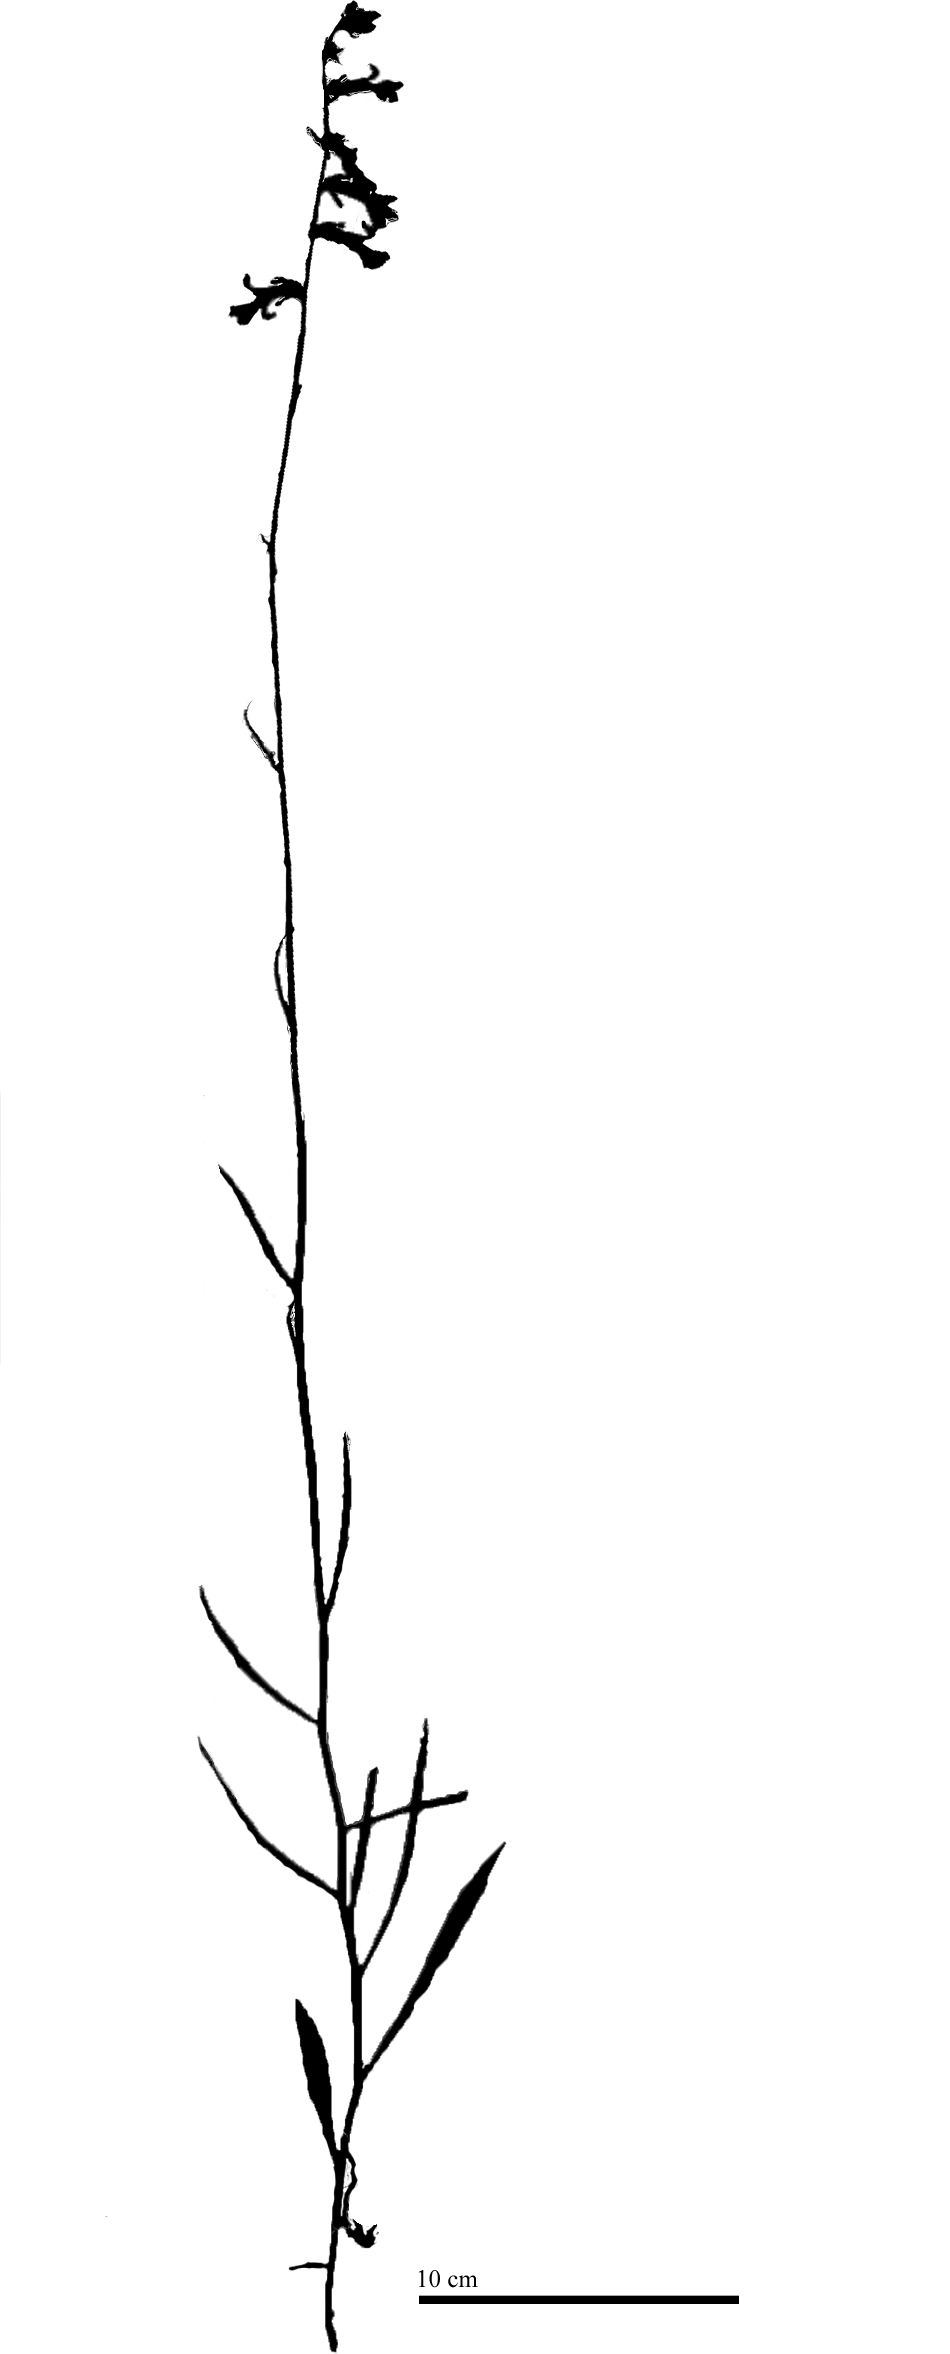
Species: Lobelia glandulosa
Plant height: 73.5 cm, width: 9.6 cm